State Railway of Thailand

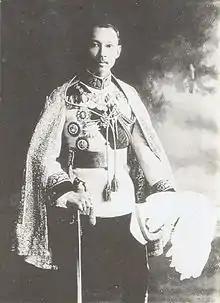
Prince Purachatra Jayakara, the first commissioner general of the Royal State Railways of Siam

The SRT was founded as the Royal State Railways of Siam (RSR) in 1890. King Chulalongkorn ordered the Department of Railways to be set up under the Department of Public Works and Town and Country Planning. Construction of the Bangkok-Ayutthaya railway, the first part of the Northern Line, was started in 1890 and inaugurated on 26 March 1897. The Thon Buri-Phetchaburi line, later the Southern Line, was opened on 19 June 1903. The first railway commander of the RSR was Prince Purachatra Jayakara, Prince of Kamphaengphet.